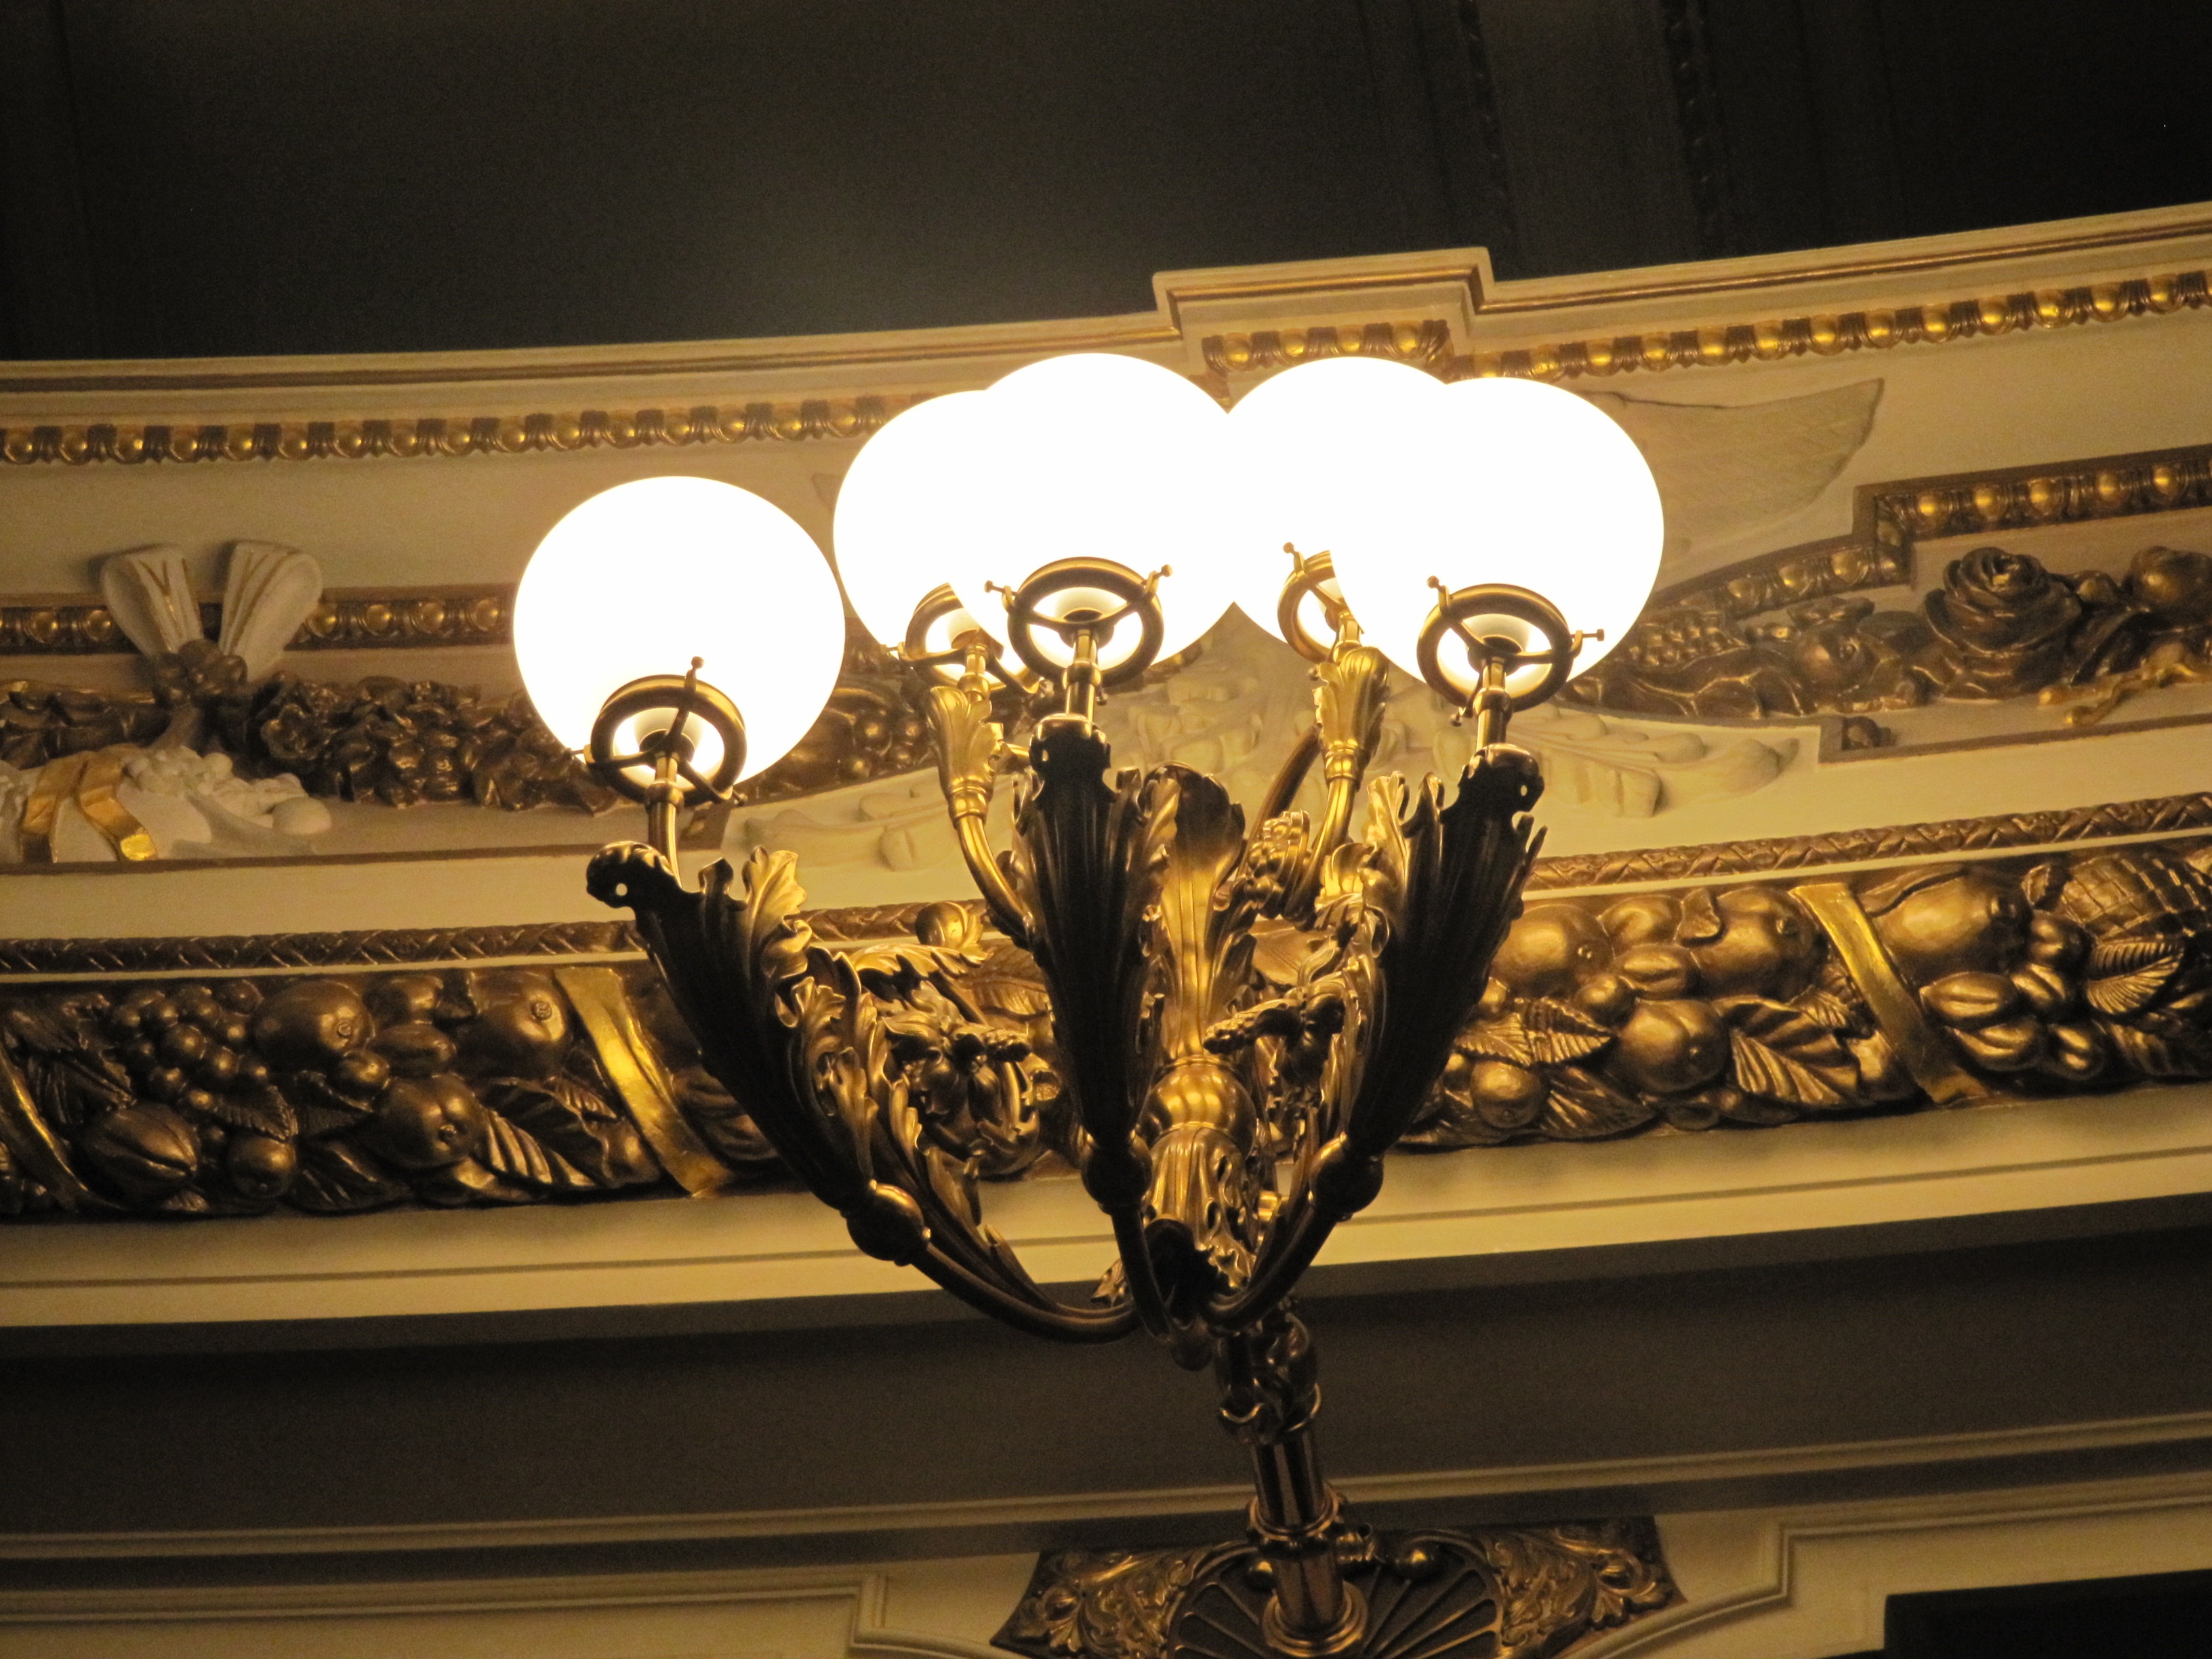
light, ceiling, lantern, lighting, interior design, art, light fixture, theater, tourist attraction, dresden, modern art, semper opera